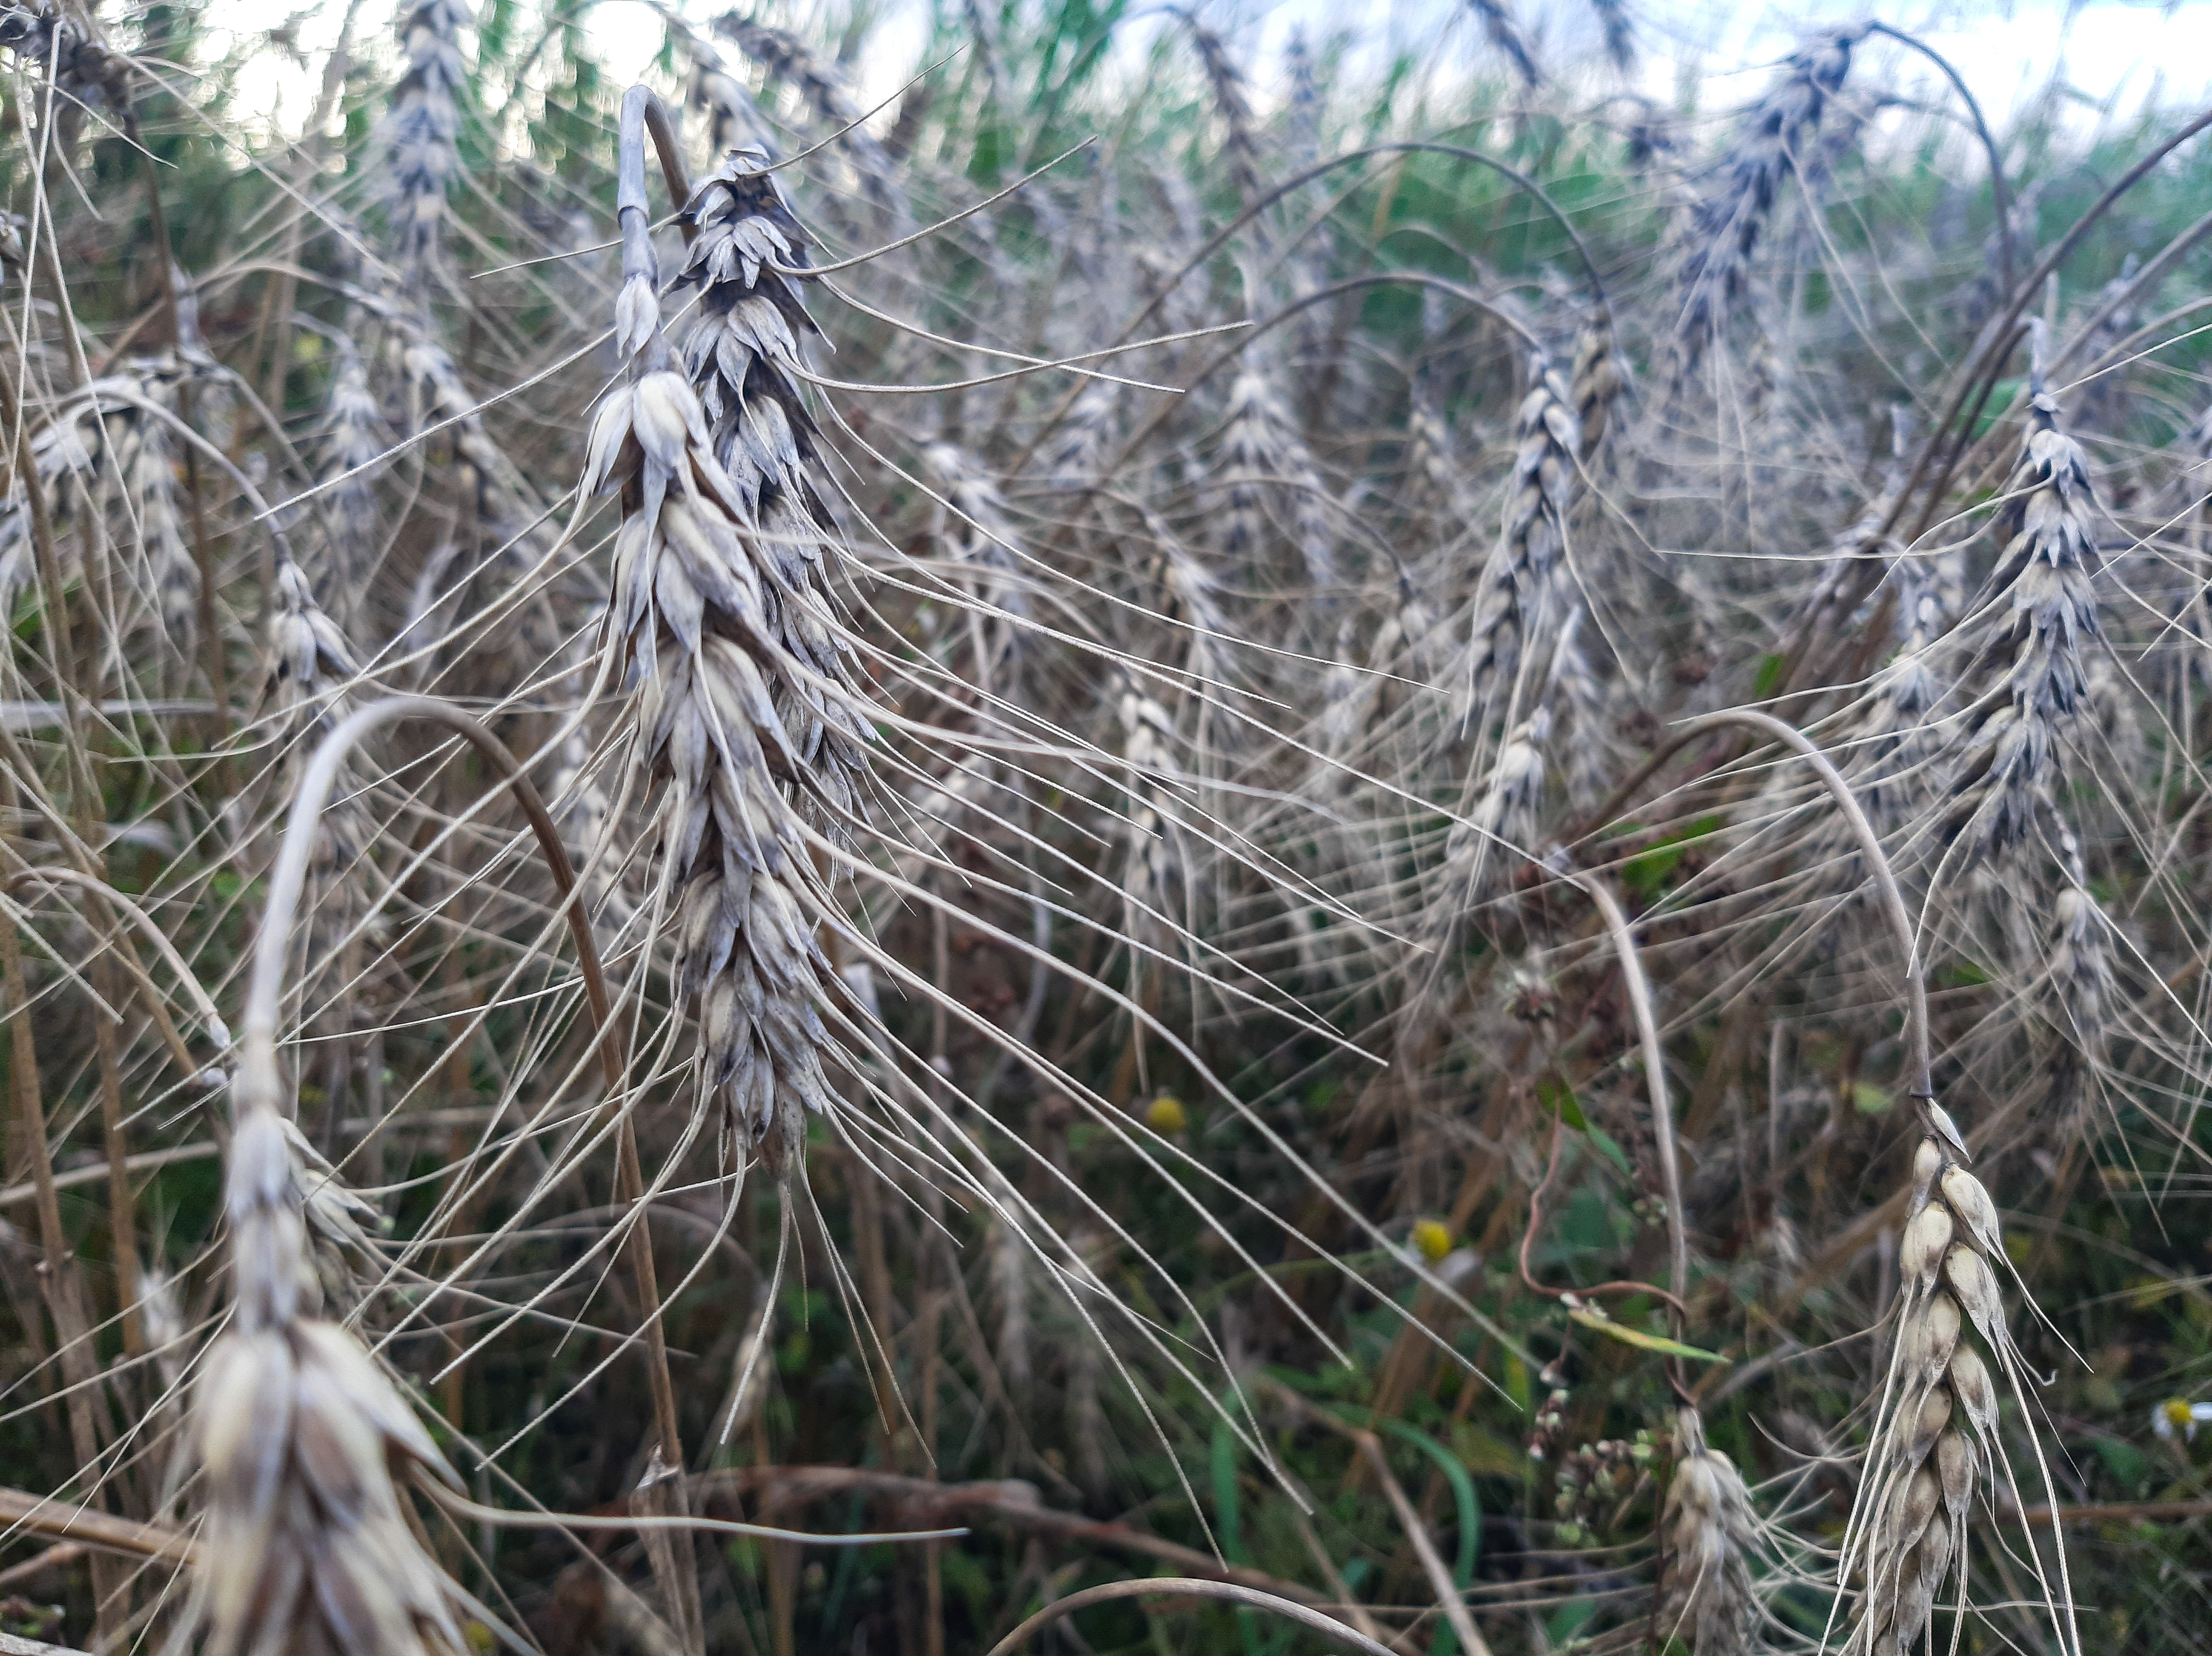
harvest, field, summer, ear, sky, weather, gray, green, village, life, plant, seeds, sowing, bread, plant community, terrestrial plant, twig, evergreen, grass, trunk, flower, wood, thorns, spines, and prickles, subshrub, conifer, forest, flowering plant, terrestrial animal, natural landscape, shrubland, pattern, plant stem, vascular plant, tropical and subtropical coniferous forests, poales, wildlife, spruce fir forest, pine, jungle, wetland, wildflower, pine family, winter, white pine